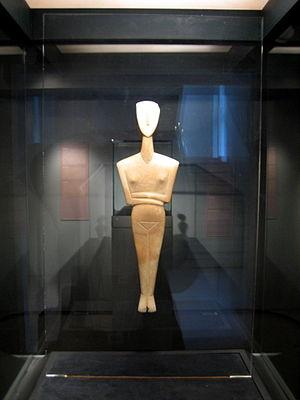
Une idole cycladique est une statuette en marbre, caractéristique de la civilisation des Cyclades, qui s'est développée dans un réseau de petites agglomérations situées sur plusieurs îles égéennes.